Amir Chakhmaq Complex

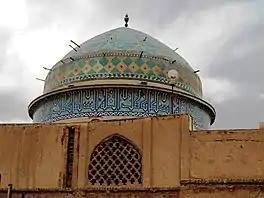
Dome of the Amir Chakhmaq Mosque

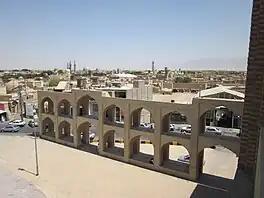

The prominent structure has a three-storey elaborate façade of symmetrical sunken arched alcoves. It is one of the largest hussainia in Iran. In the centre are two very tall minarets. The spiral staircase in one of the two minarets is said to create a feeling of claustrophobia, while it provides views of Yazd. At night, the building is lit up with orange lighting in the alcoves which makes it a spectacle. The complex also contains a caravanserai, a tekyeh, a bathhouse, a cold water well, and a confectionery. The bathhouse, in the front of the building is around 600 years old. Only the first floor above the ground level is accessible.